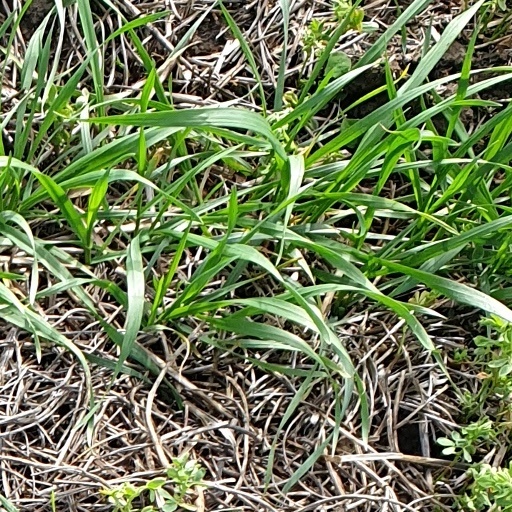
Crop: wheat